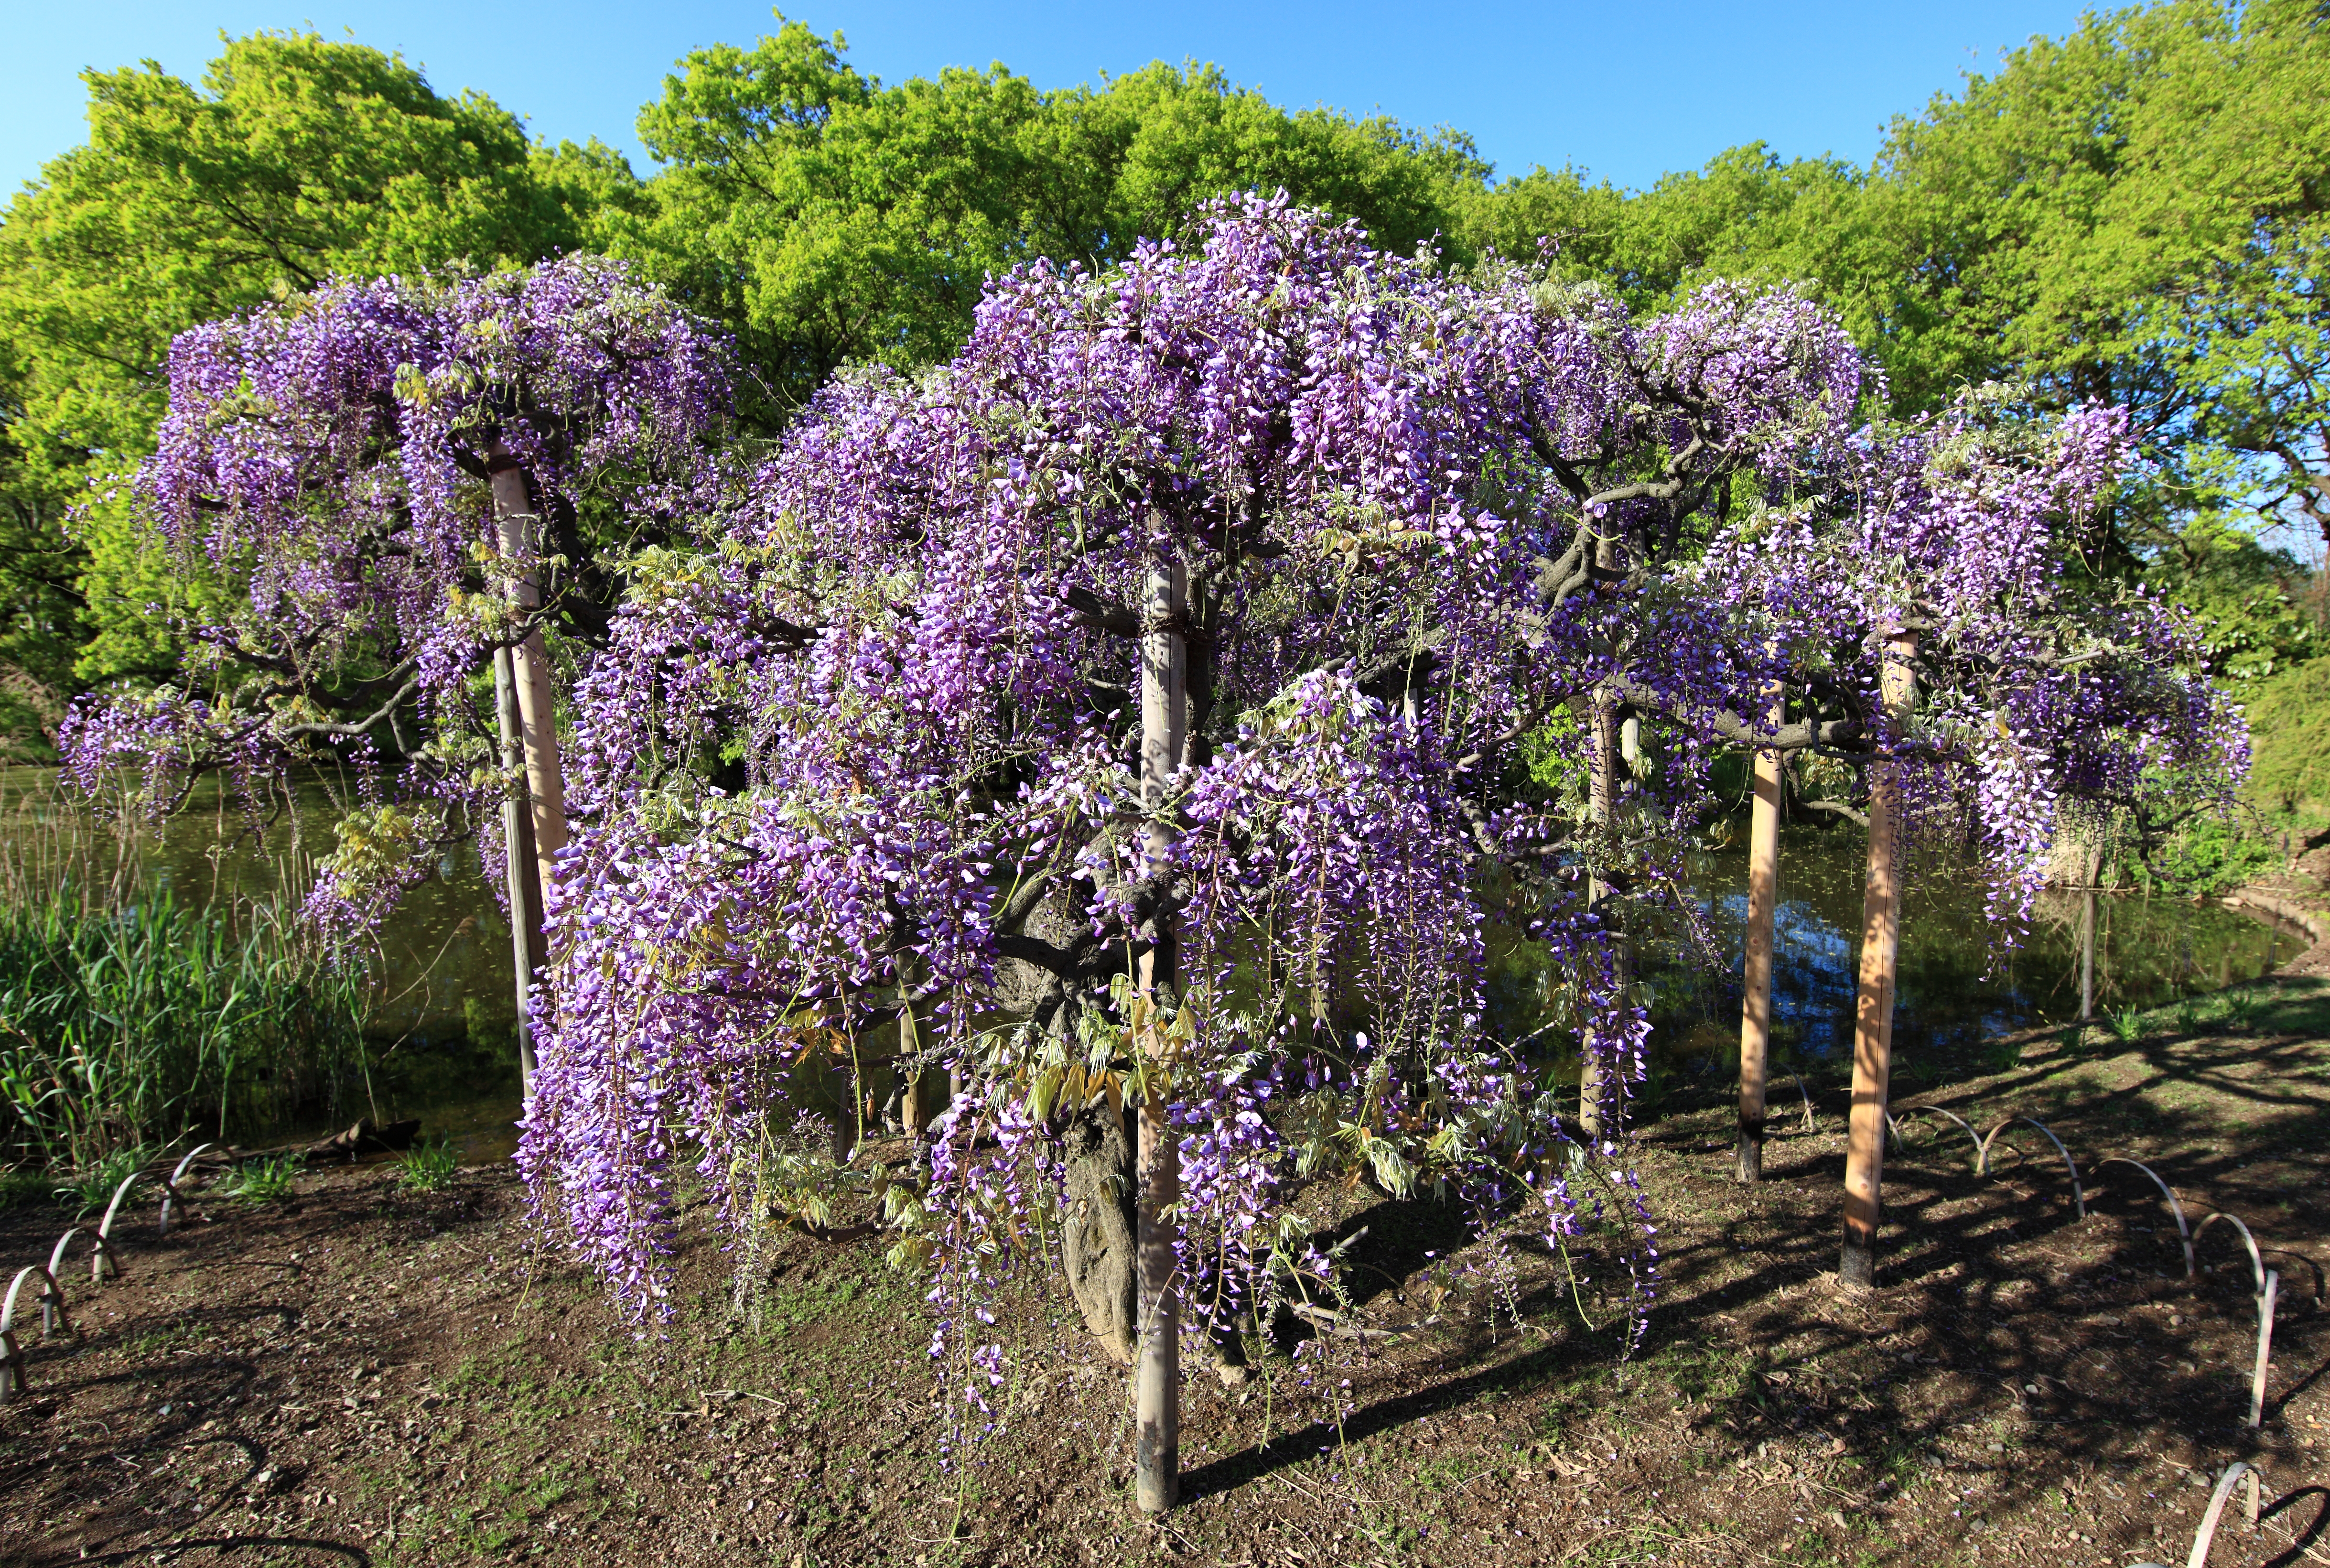
tree, blossom, plant, flower, high, botany, garden, flora, wildflower, japanese, shrub, 5d, lilac, hires, woodland, markii, wisteria, hi, res, resolution, floribunda, flowering plant, woody plant, land plant